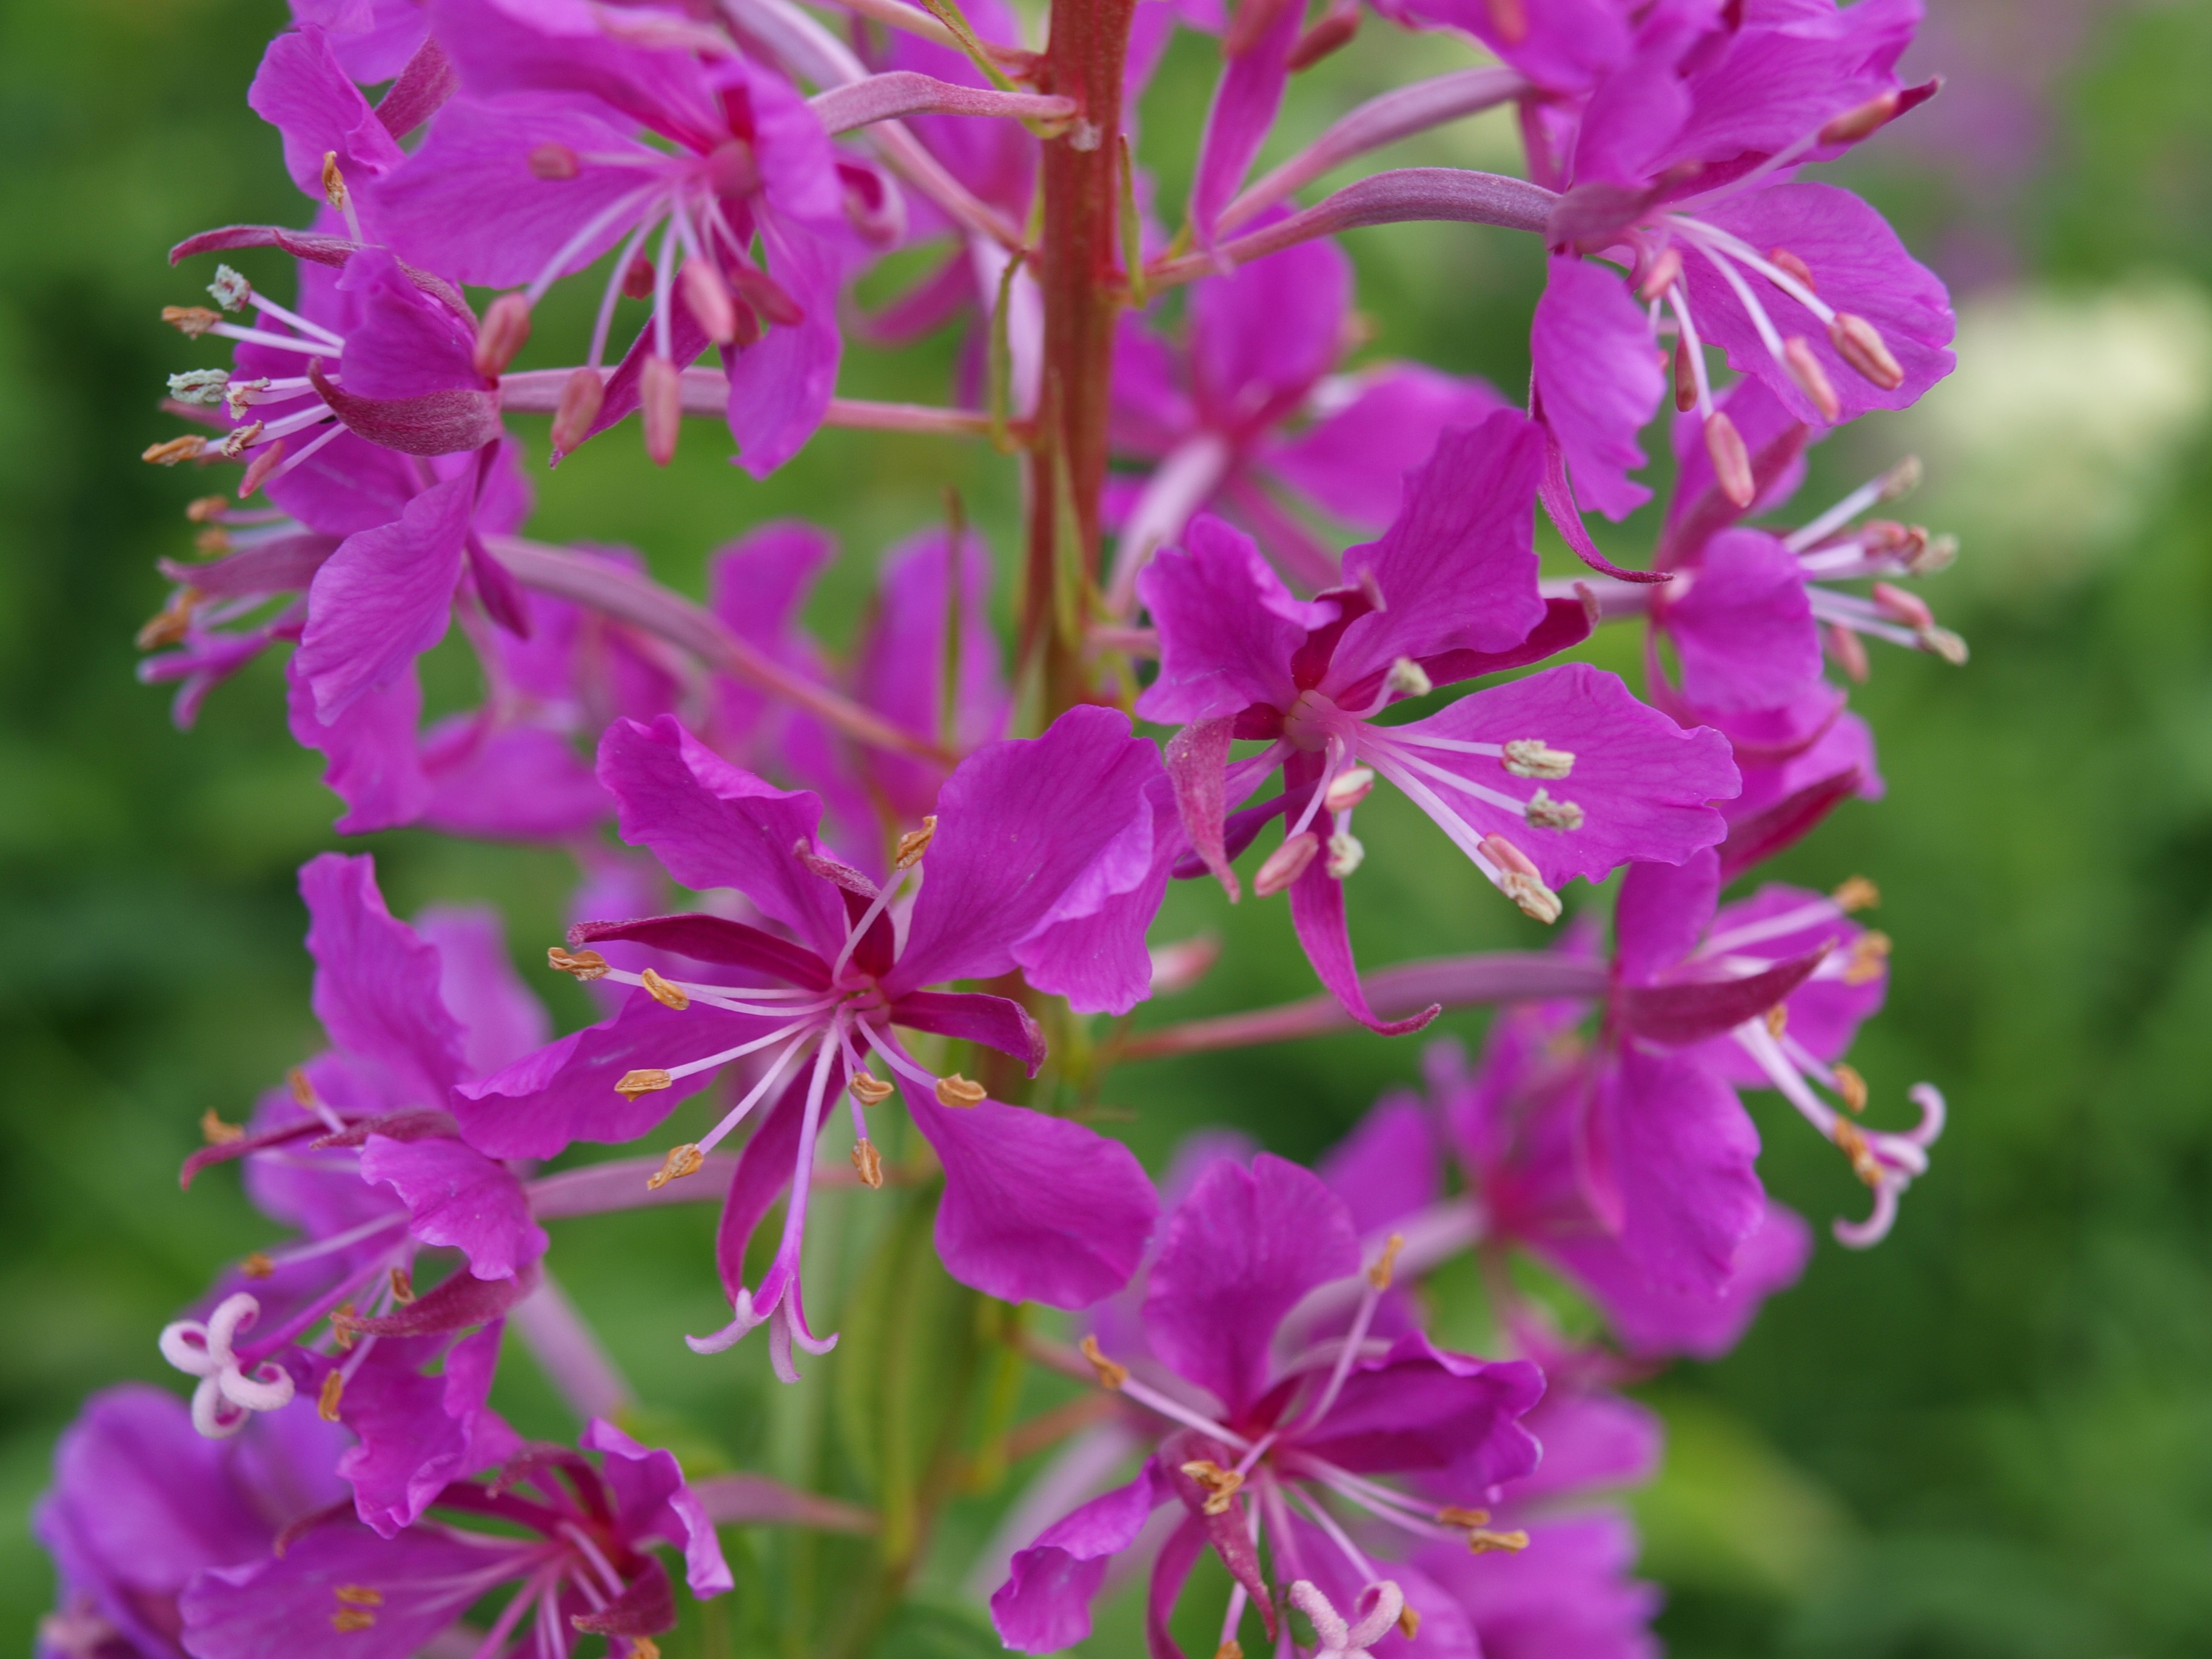
nature, blossom, plant, flower, purple, herb, botany, pink, flora, wildflower, shrub, epilobium, flowering plant, evening primrose greenhouse, epilobium angustifolium, annual plant, woody plant, land plant, everlasting sweet pea, dame's rocket, loosestrife and pomegranate family